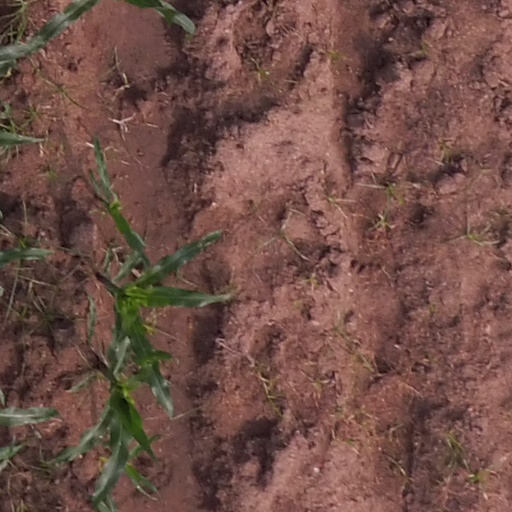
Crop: maize; corn